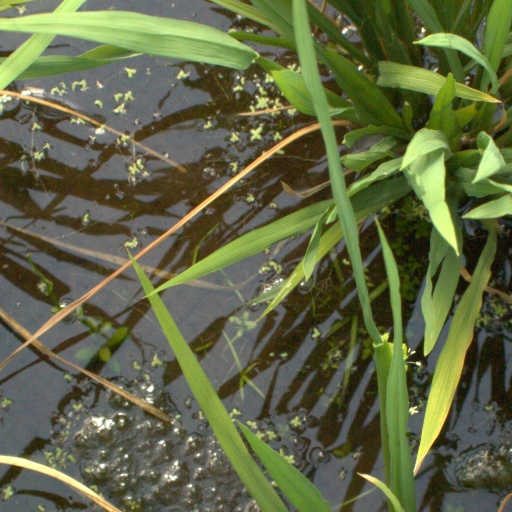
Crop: rice